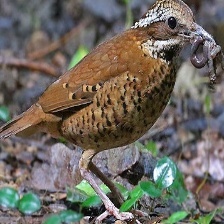
Species: EARED PITA
Scientific name: HYDRORNIS PHAYREI